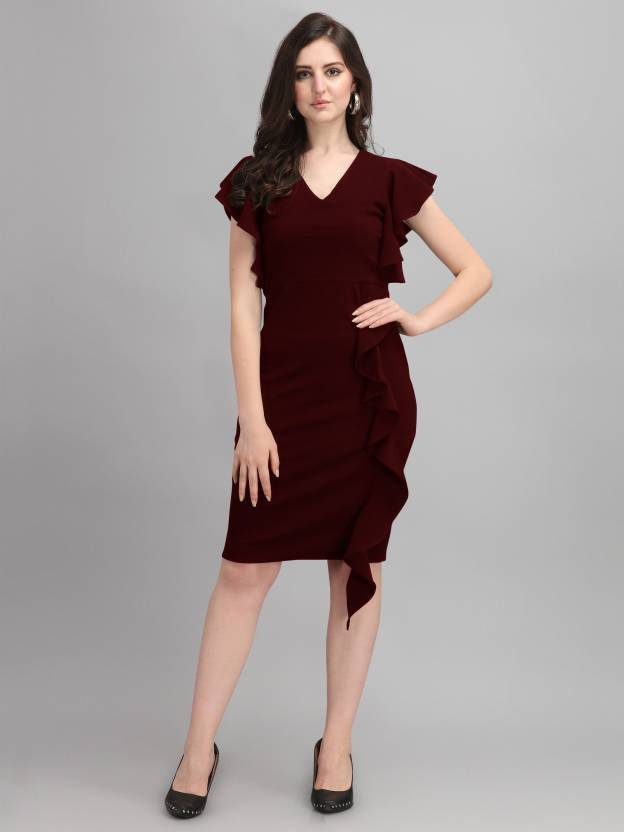
Product: Women Bodycon Maroon Dress
Price: ₹349
Colors: Maroon
Pattern: Self Design
Description: Fabric Care DRY CLEAN bodycon The Sheetal Associates MEROON A-line Casual Western Dress from the house of Sheetal Associates Creation is ideal for the party, evening, valentines day, birthday, DJ night, etc. The dress is made of standard Net Material which is very light weight and the inner is made from Micro material which feels very smooth on skin. The knee length medium size dress is perfect for western look. Its has a round collar neck with design. Dress front LENTH-38inches)
Other details: SIDE ZIPPER